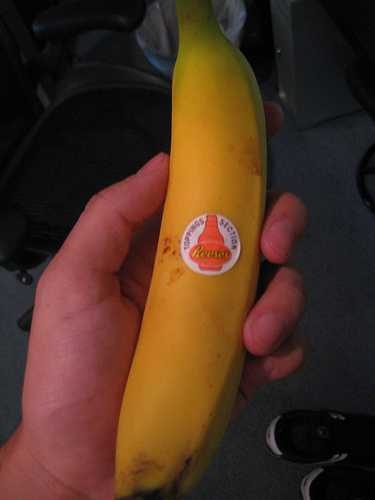
Label: Banana